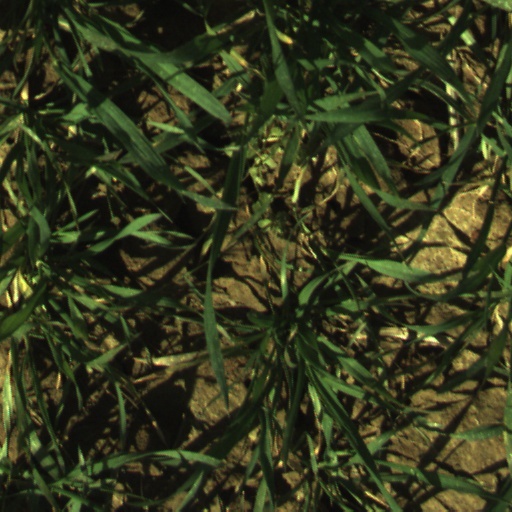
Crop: wheat